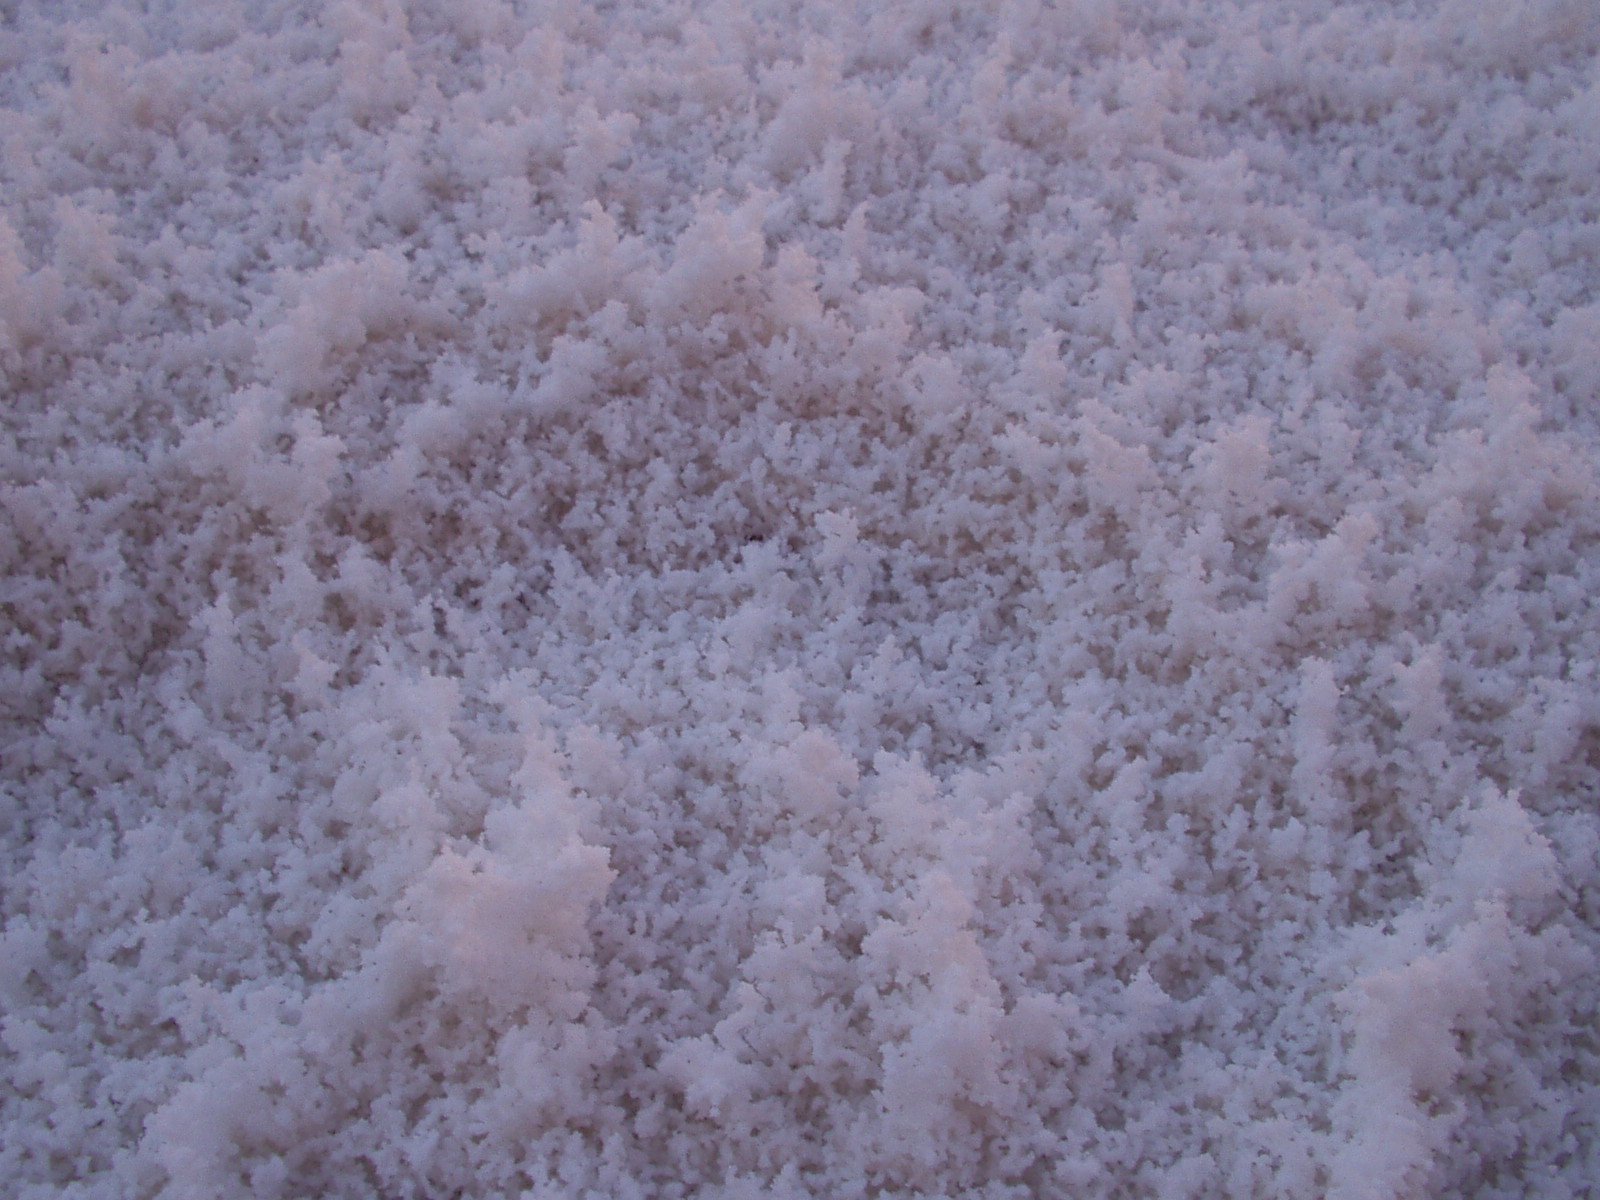
snow, winter, desert, frost, dry, ice, weather, soil, salt, freezing, salt lake, crystals, sodium chloride, salt crystals, salt crust